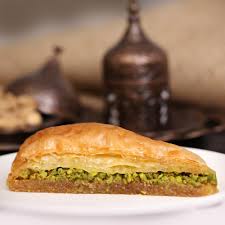
Yemek: baklava